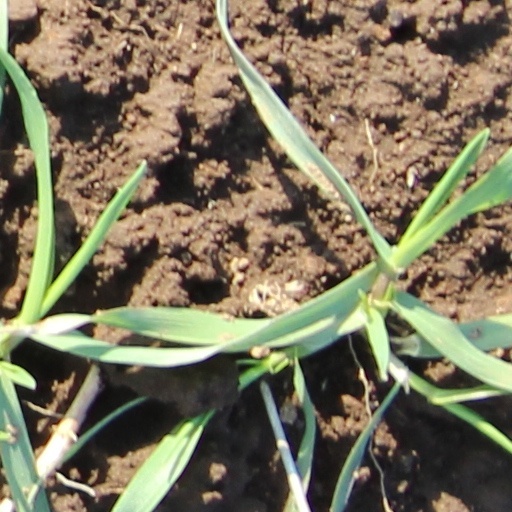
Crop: wheat